United Nations Truce Supervision Organization

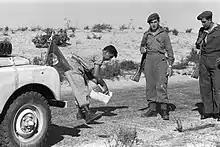
Israeli and UN personnel during the withdrawal from the Sinai in 1957

The period from August 1949 to June 1956 was initially chaotic but quickly settled into a routine of complaints on the Jordanian, Egyptian, Syrian and Lebanese fronts. It was initially possible for the UN personnel to deal with complaints of violations of the "truce" at the local commander level. As time progressed there arose a culture of claim and counter claim by the participating parties and regardless of the work and intent of UNTSO the intensity of the violent incidents increased. The GAAs had been hastily prepared in anticipation of an early peace along the lines of the 1947 Partition Plan and the primary concern was an end to the bloodshed at the earliest opportunity. As a result, the armistice lines had laid out temporary boundaries without thought to existing village boundaries or water rights. The armistice agreements were of a purely military character, intended to provide a transitional stage between the truce and a final peace. They constituted, in effect, non-aggression agreements of unlimited duration, but they contained in themselves no provision for establishing normal relations between the neighbouring countries. The armistice lines did not follow the fighting lines in all cases especially the Syrian Armistice line. In the case of the Egyptian Armistice line Israel forces carried on with a push south arriving at Umm Rashrash (Eilat) in March after the Egyptian-Israel GAA of 24 February 1949. This caused friction on setting the "truce lines". The contribution toward the foundation of a peaceful existence by the Mixed Armistice Commissions (MACs) was limited by the sanctions that the MACs were able to apply (a formal condemnation by the Security Council). For approximately 18 years (from 1949 until after the 1967 war), lack of harmony within the MACs was typical of the relationship existing between the countries. With the exception of the Israeli-Lebanon MAC, strife and discord became common.